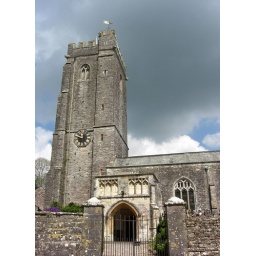
A magnificent tower and clock in the tranquil village of Holcombe Rogus in Mid Devon near to the border with Somerset.